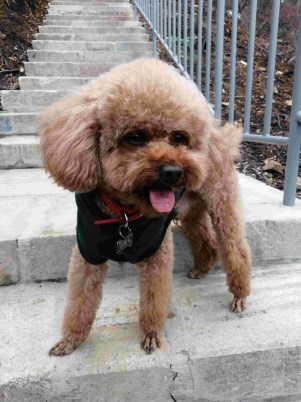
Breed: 7449-n000128-teddy